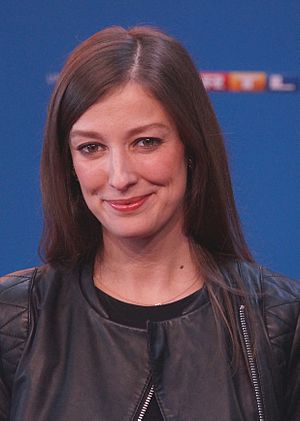
Alexandra Maria Lara
Alexandra Maria Lara er en rumænsk-født tysk skuespiller.